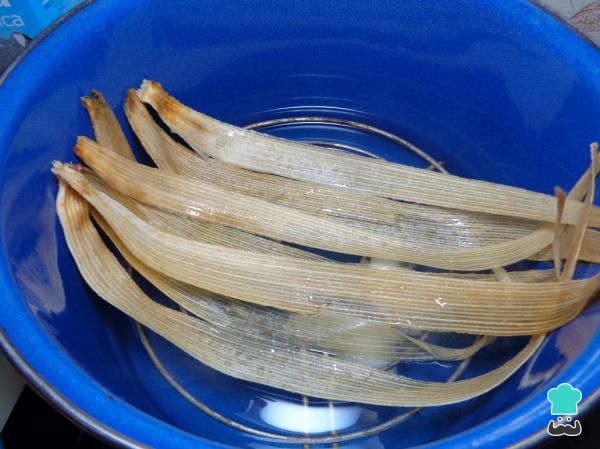
0Por otro lado en la vaporera colocamos el agua y la rejilla a la cual cubriremos con trozos de hojas de maíz ya suaves para generar una mejor cocción de los tamales de elote y carne.